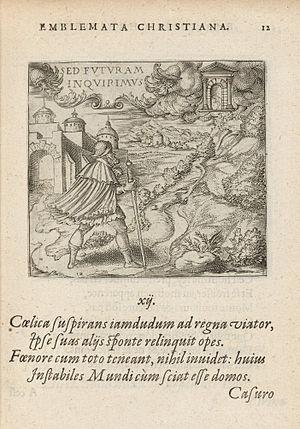
Georgette de Montenay est une poète française.